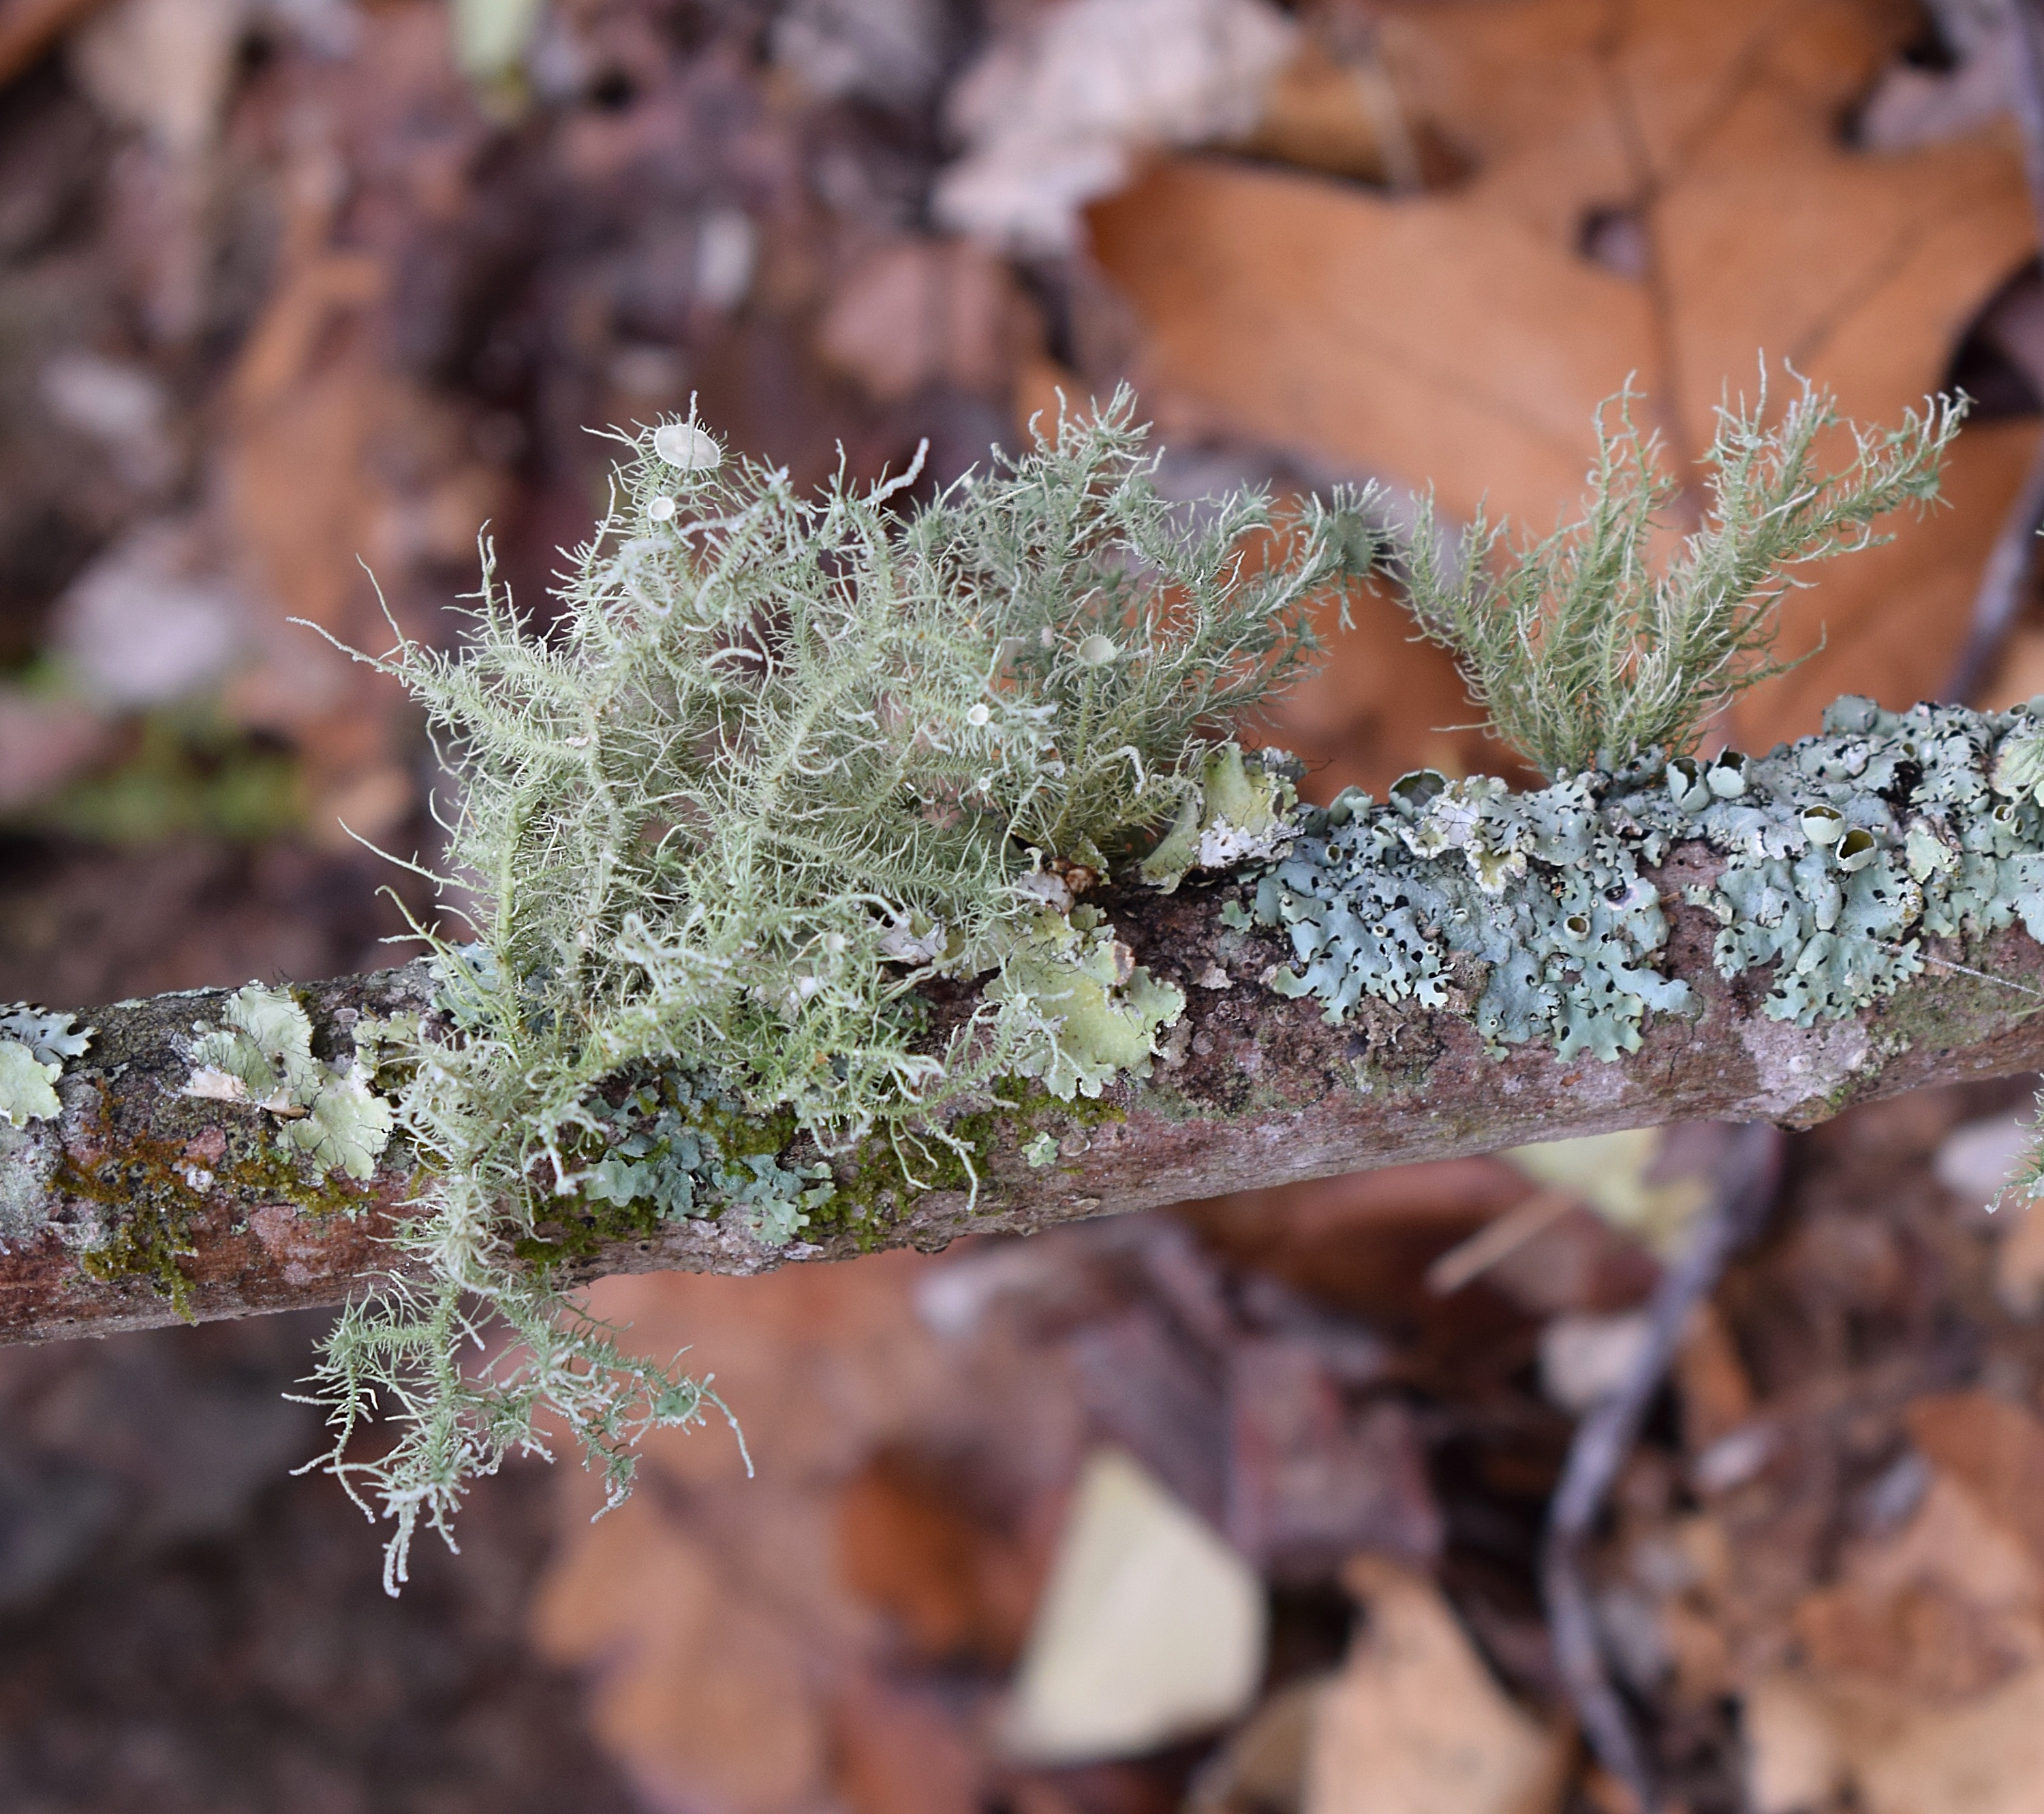
tree, nature, branch, plant, leaf, flower, frost, wild, green, herb, produce, autumn, soil, botany, parasite, flora, season, wildflower, close up, lichen, fungi, shrub, macro photography, flowering plant, symbiotic, cyanobacteria, land plant, lichens on branch